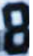
Number: 8